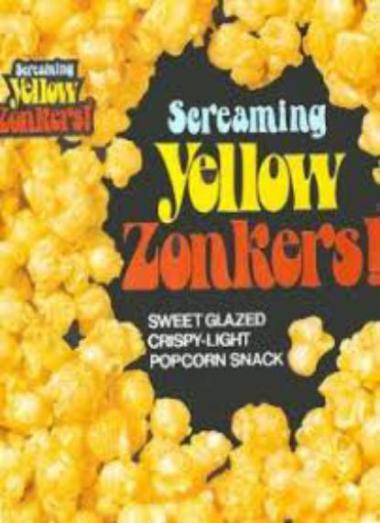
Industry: Food